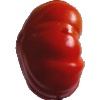
Label: Tomato 3